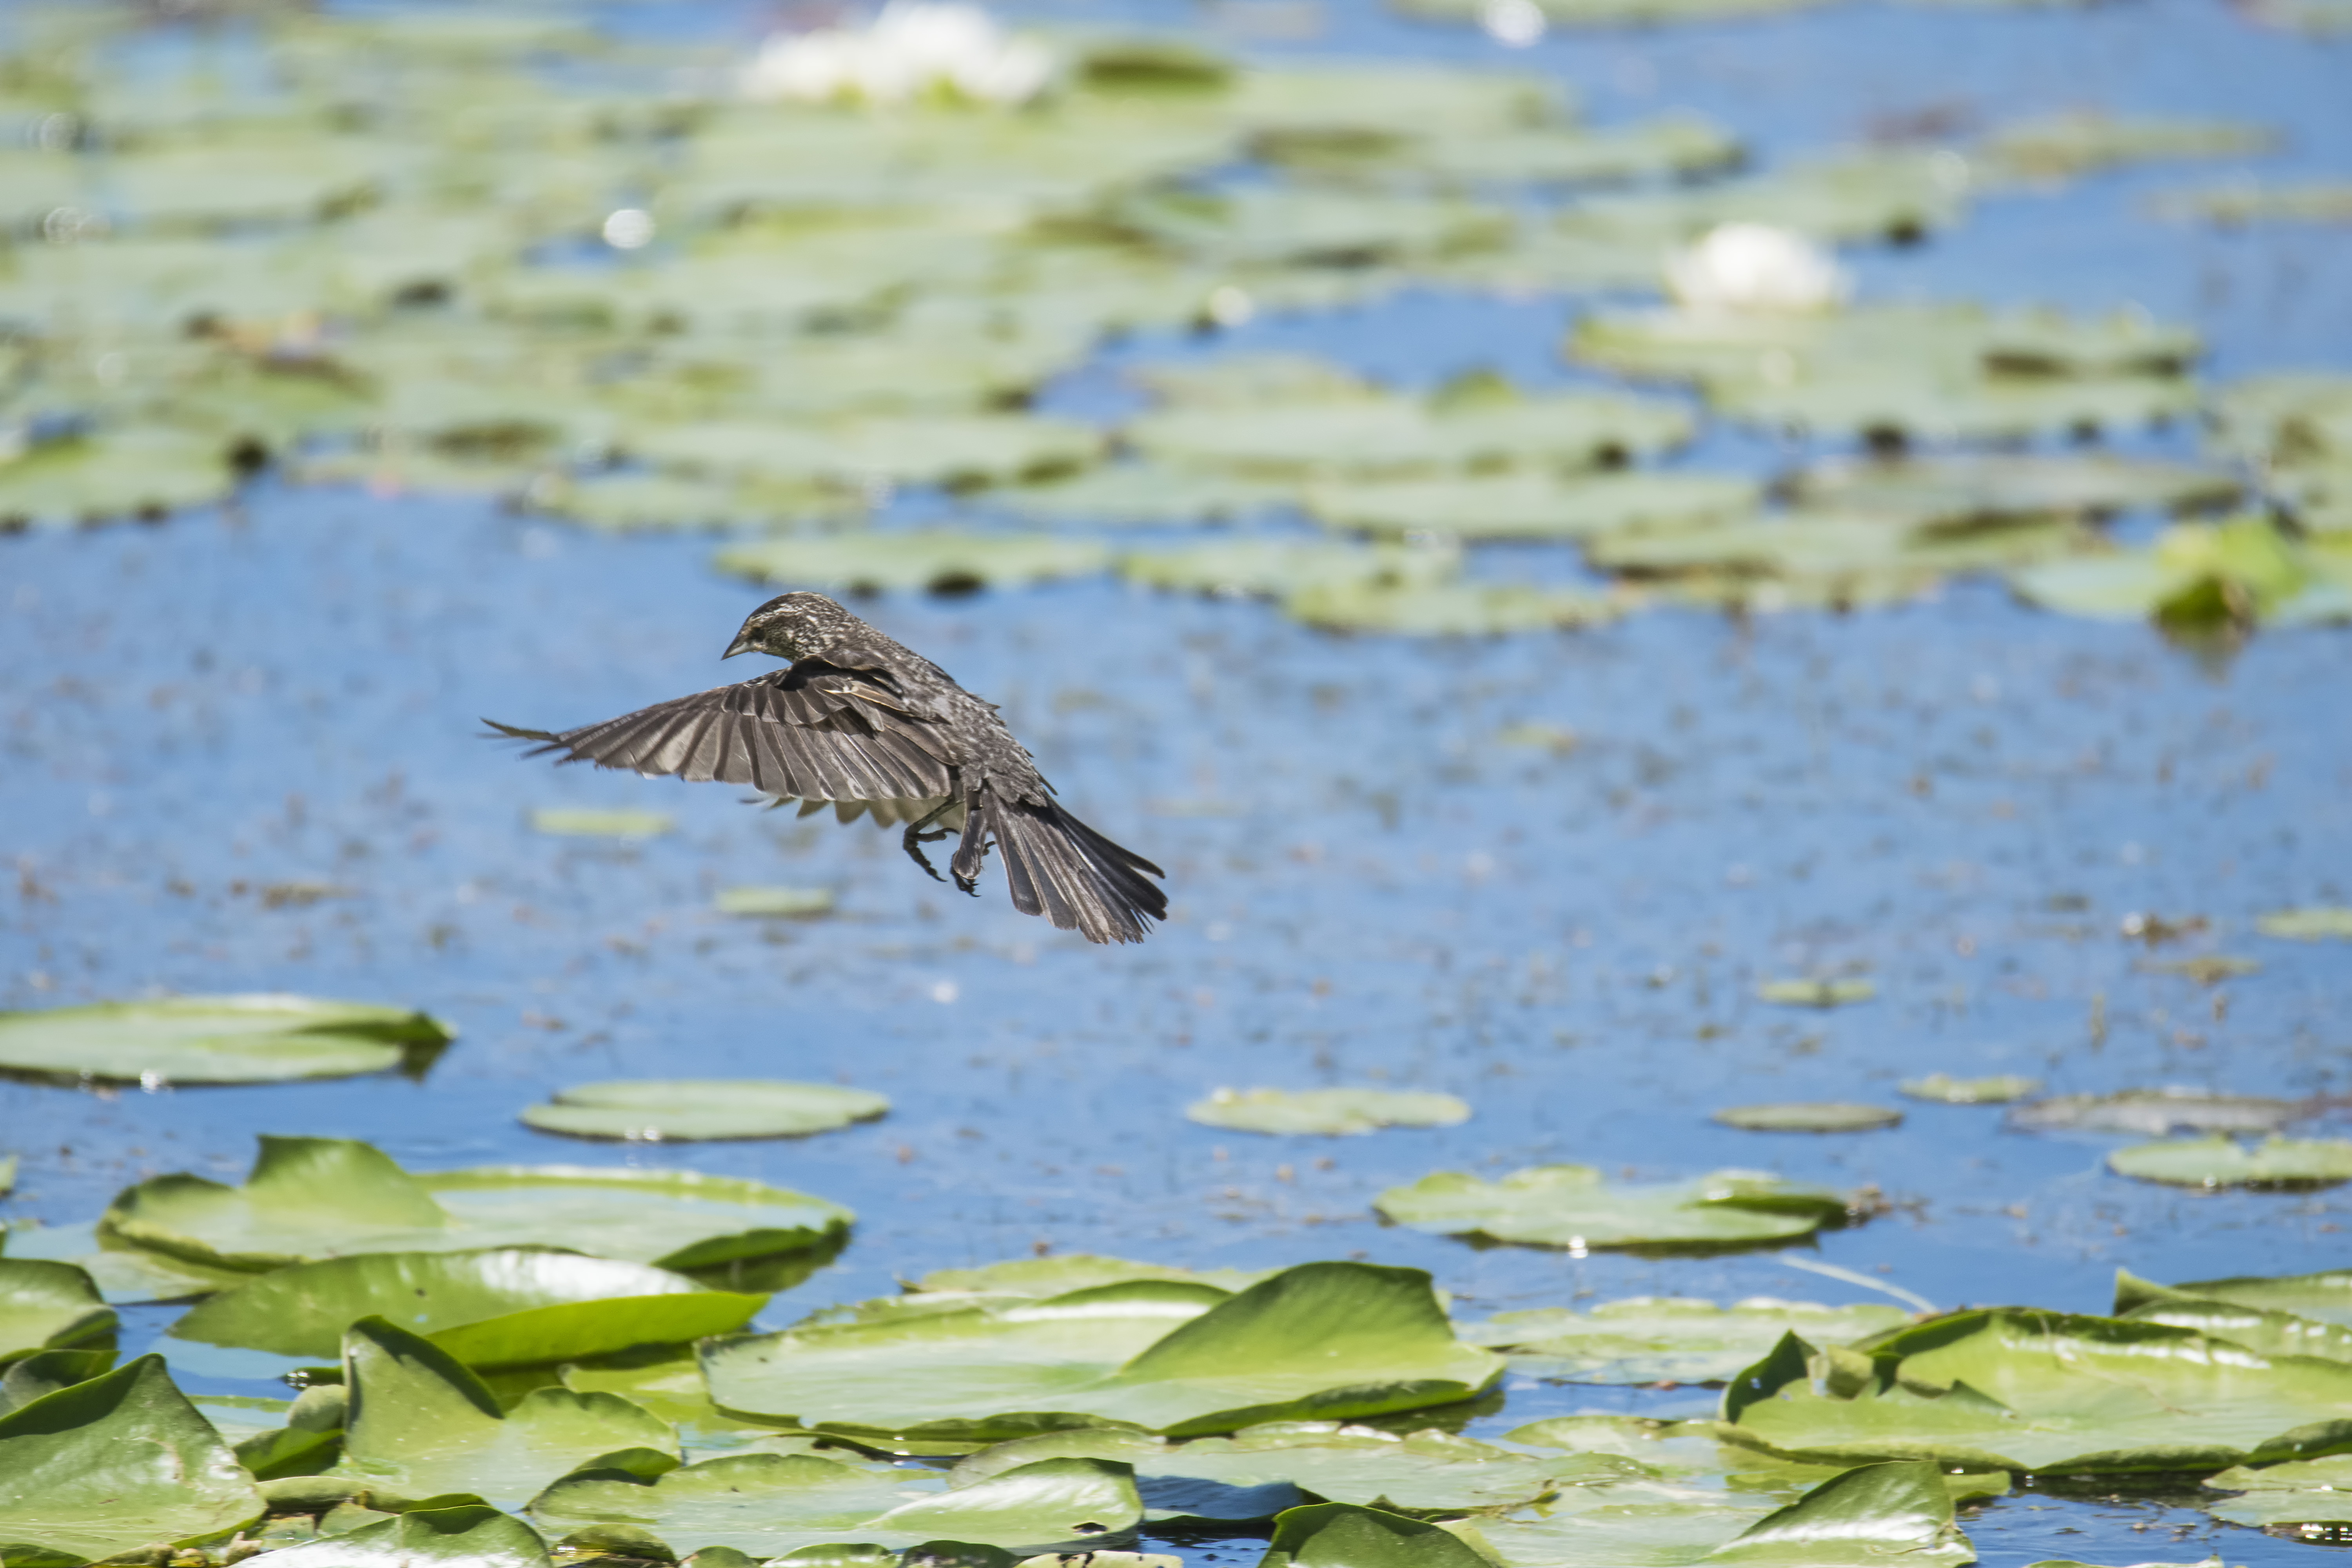
sea, water, nature, bird, flower, wildlife, green, red, winged, fauna, canada, a, vertebrate, quebec, blackbird, shorebird, sherbrooke, oiseau, carouge, paulettes, perching bird